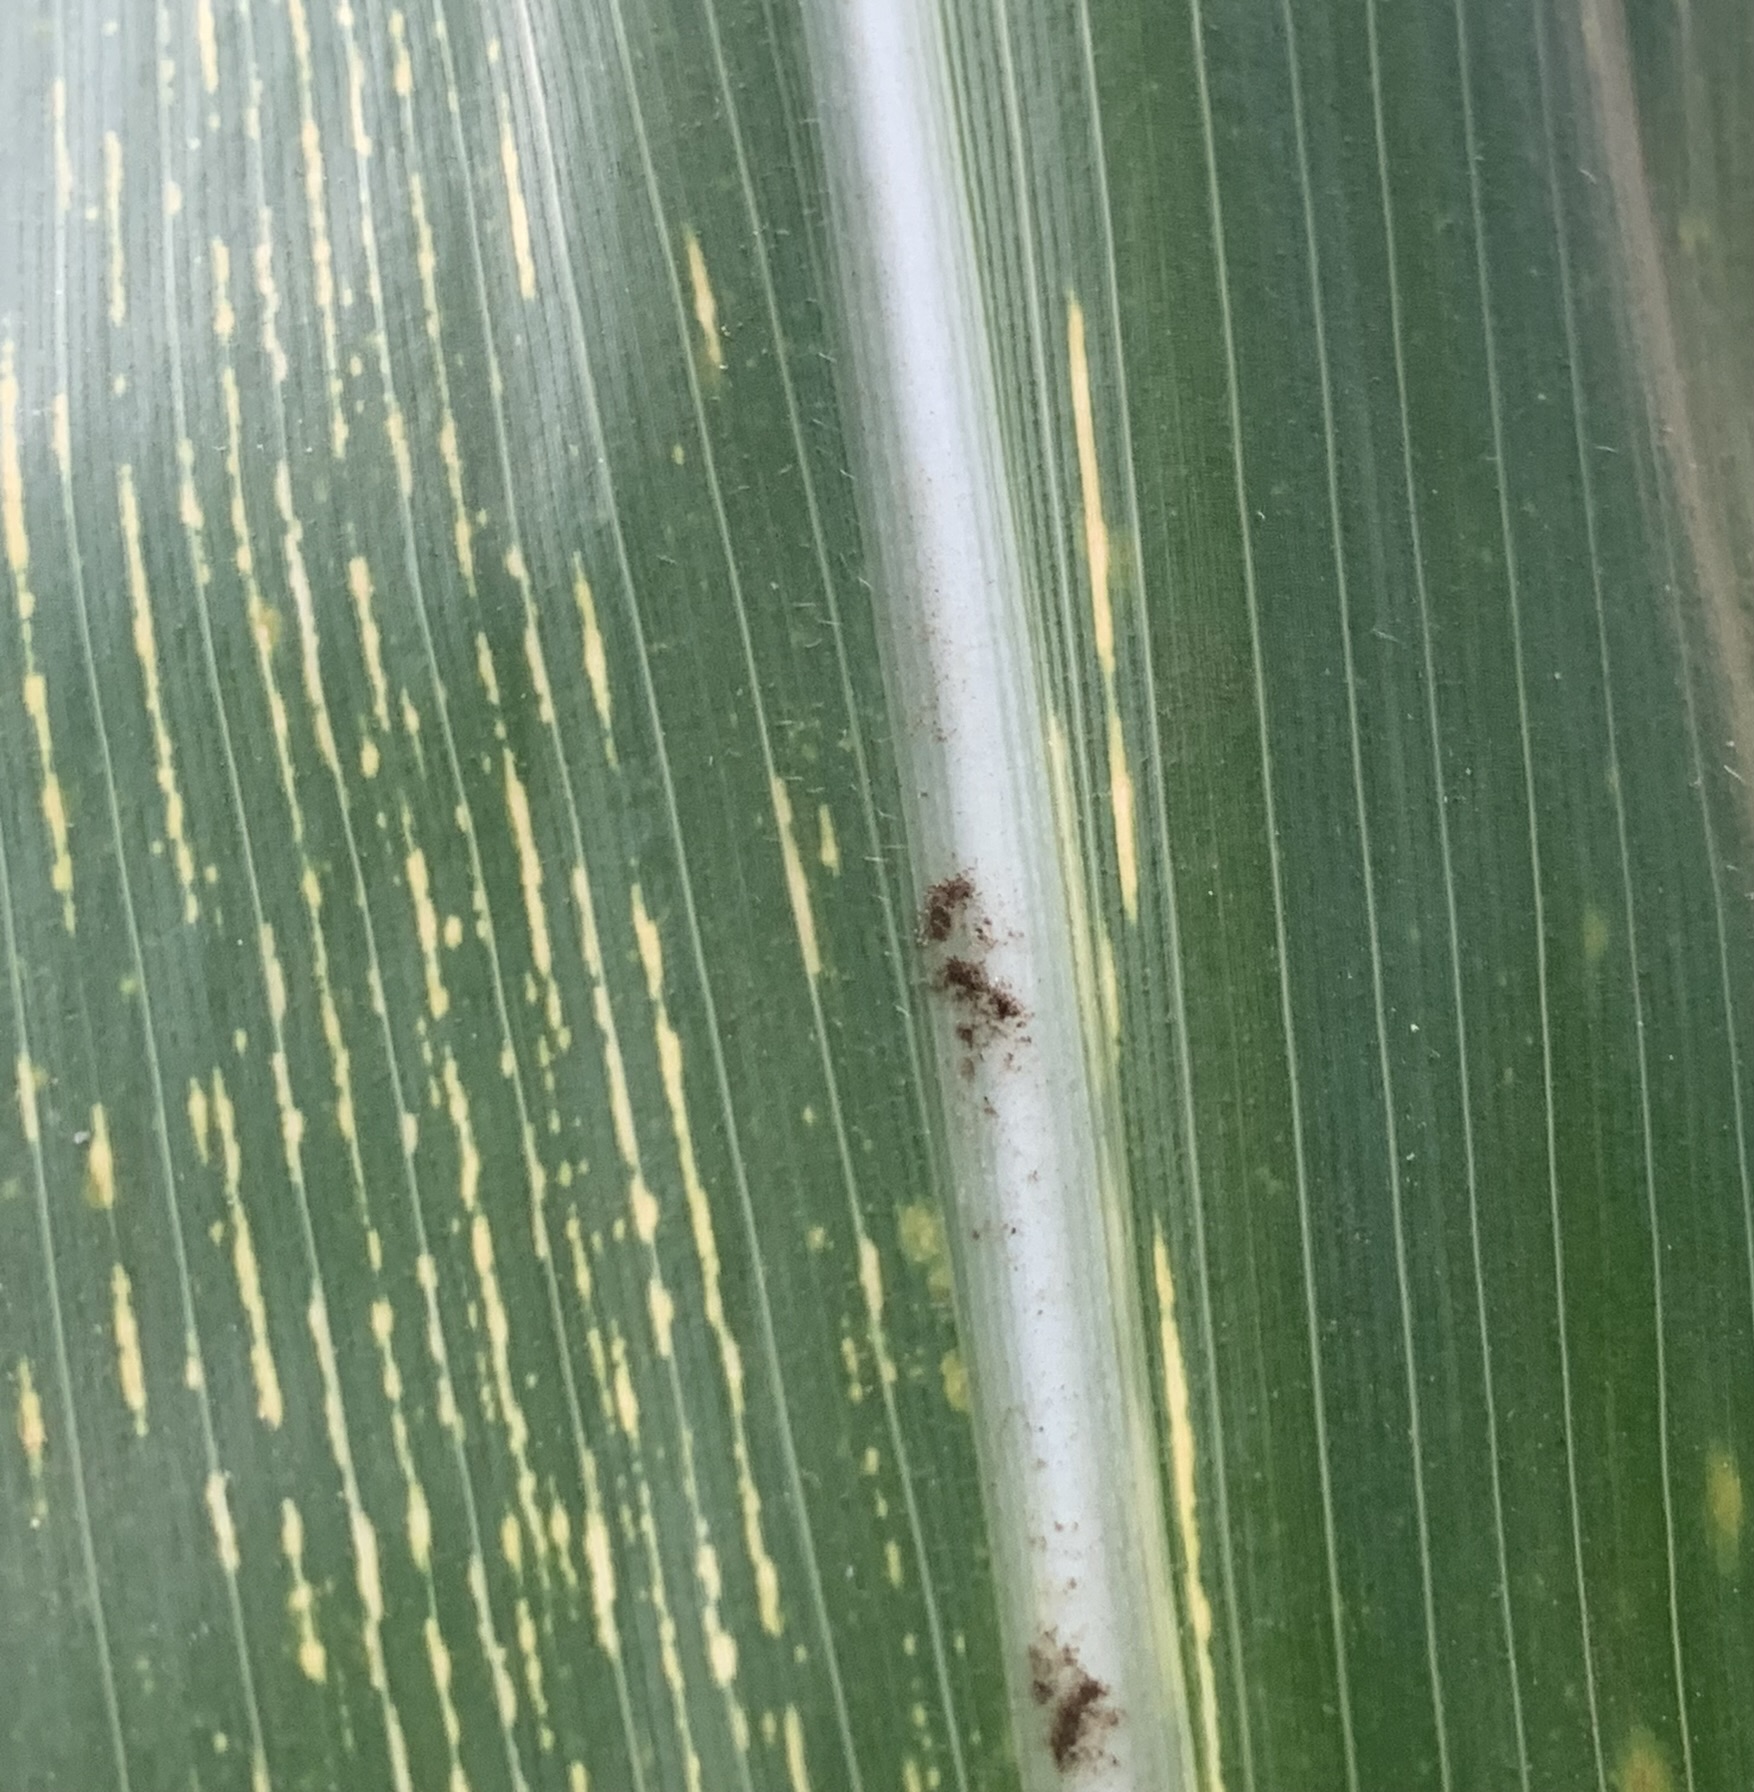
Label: MSV